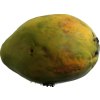
Label: papaya